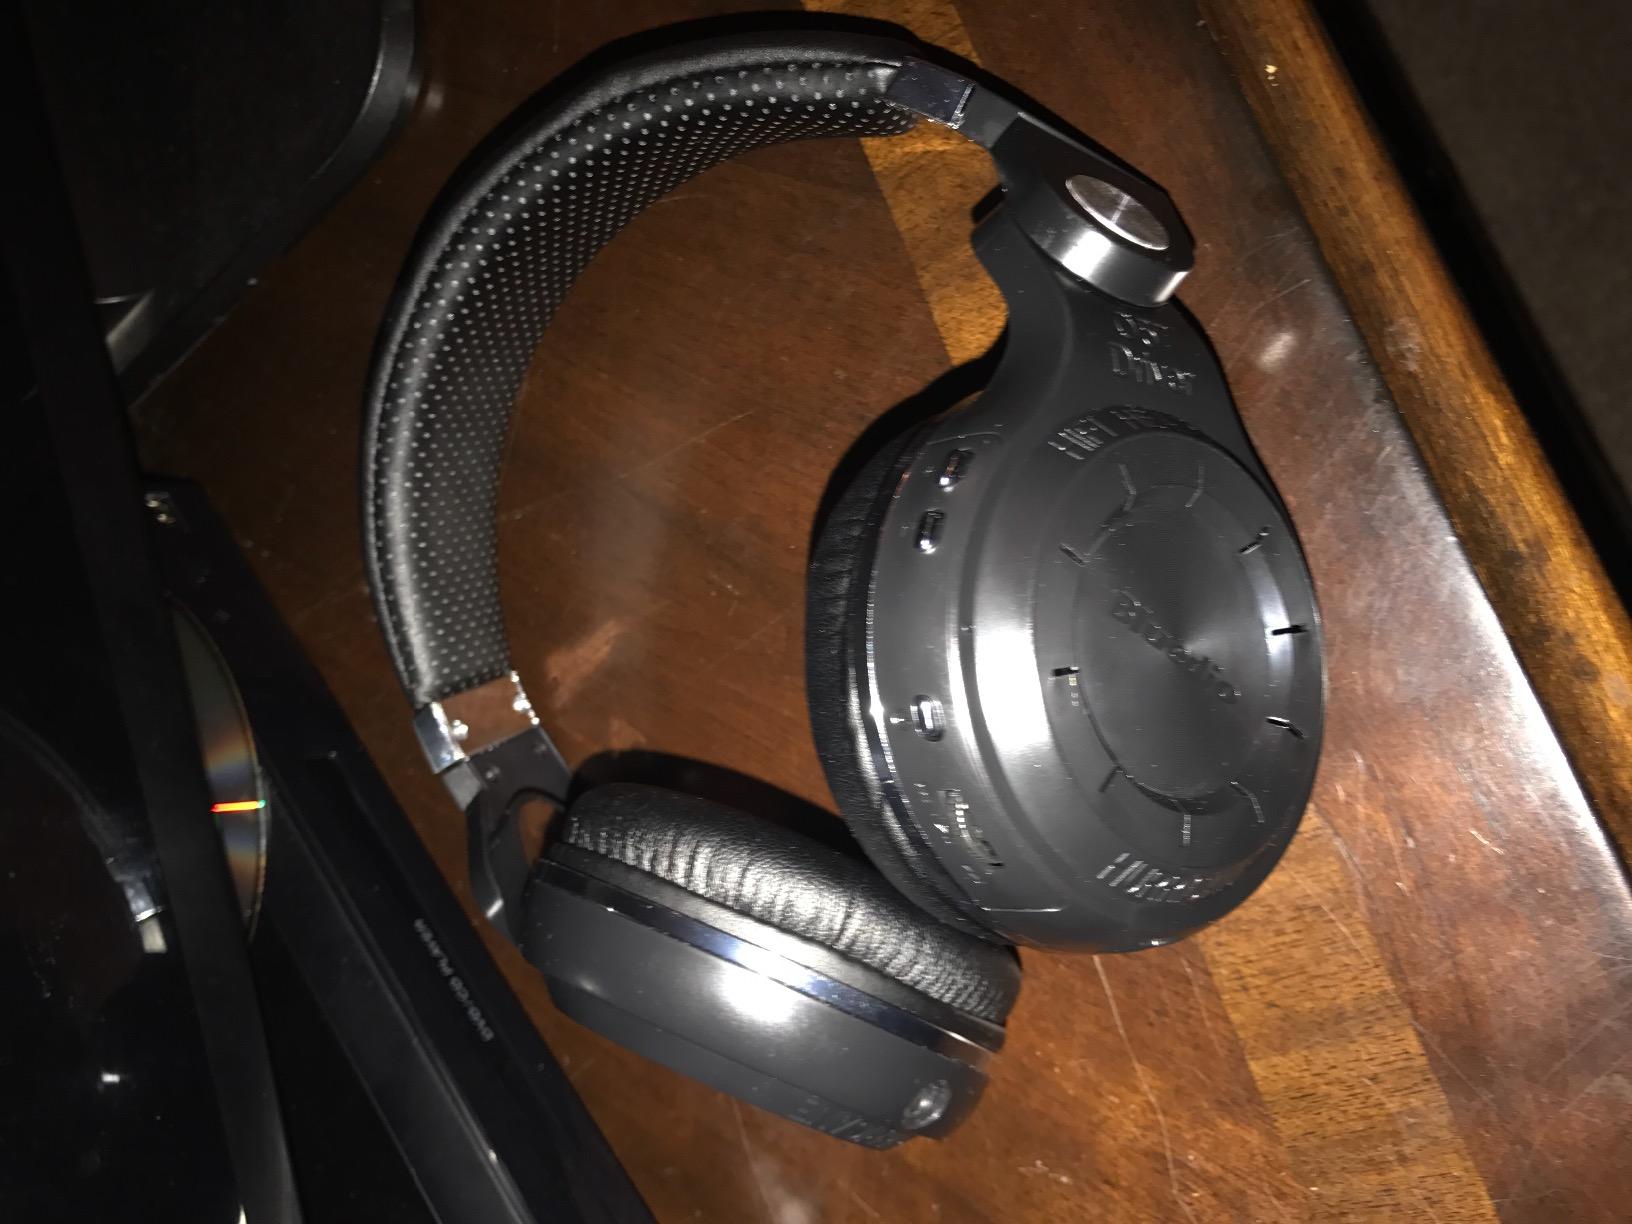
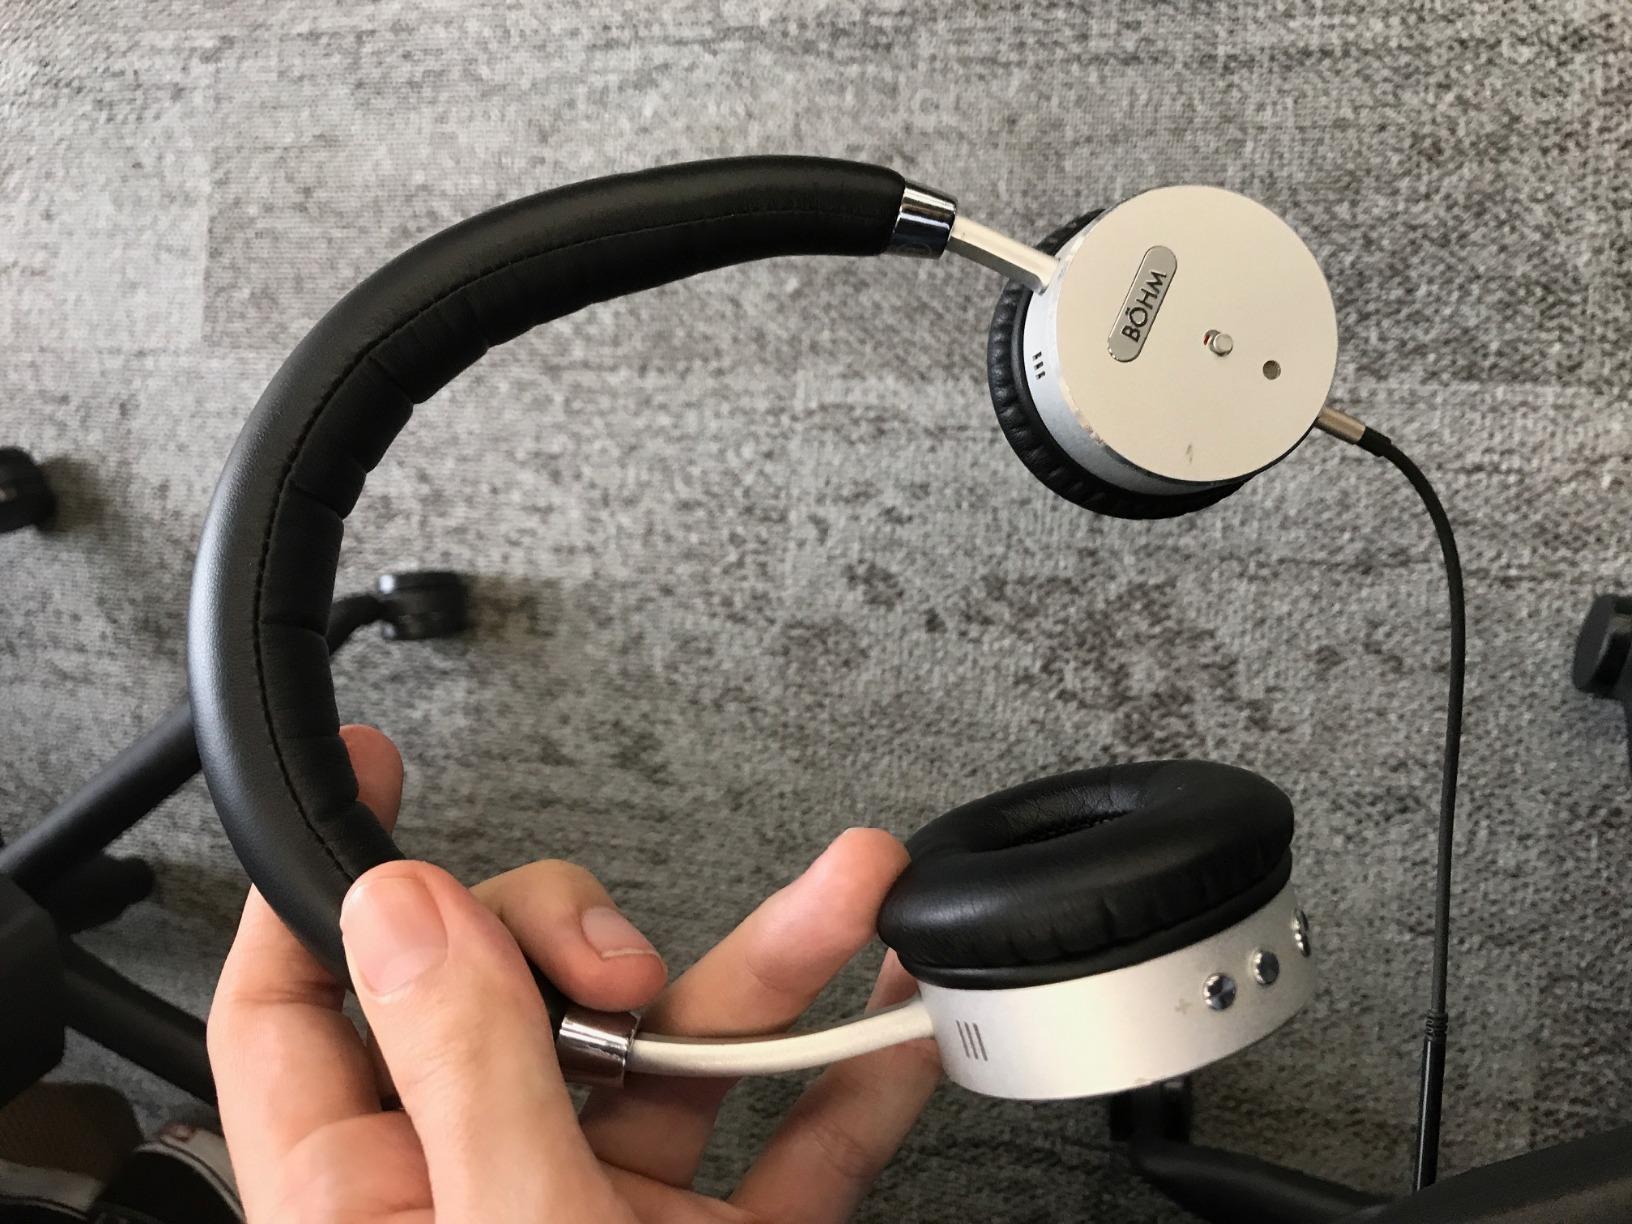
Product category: headphones
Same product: no